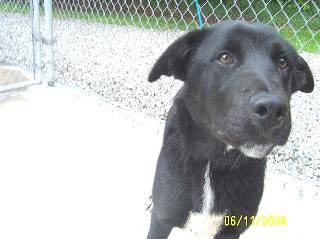
Label: dog